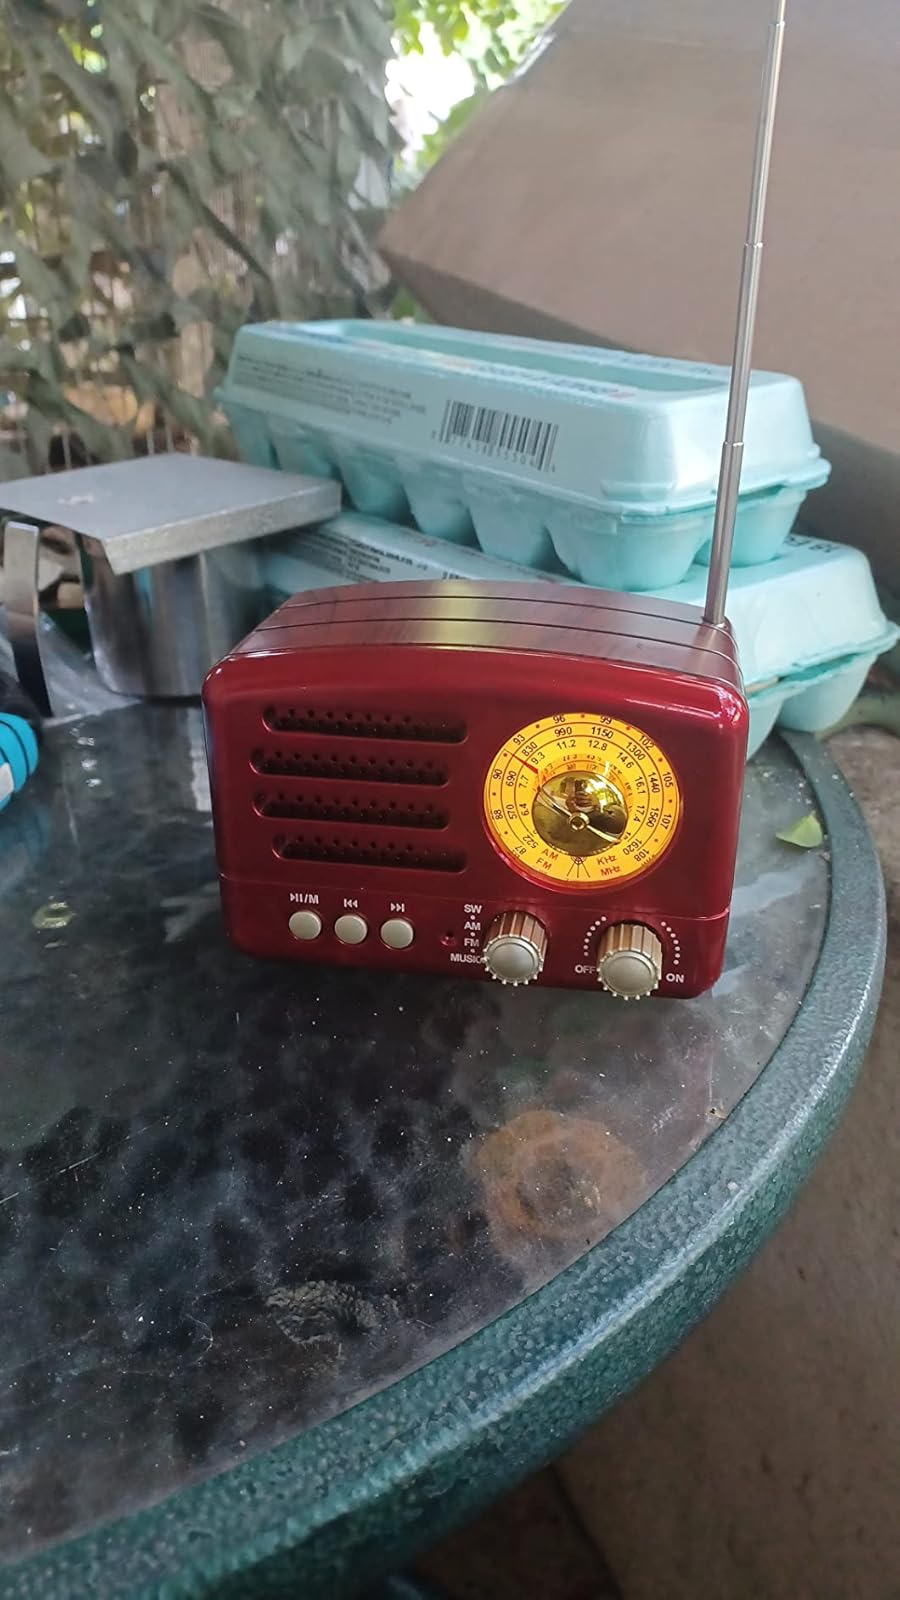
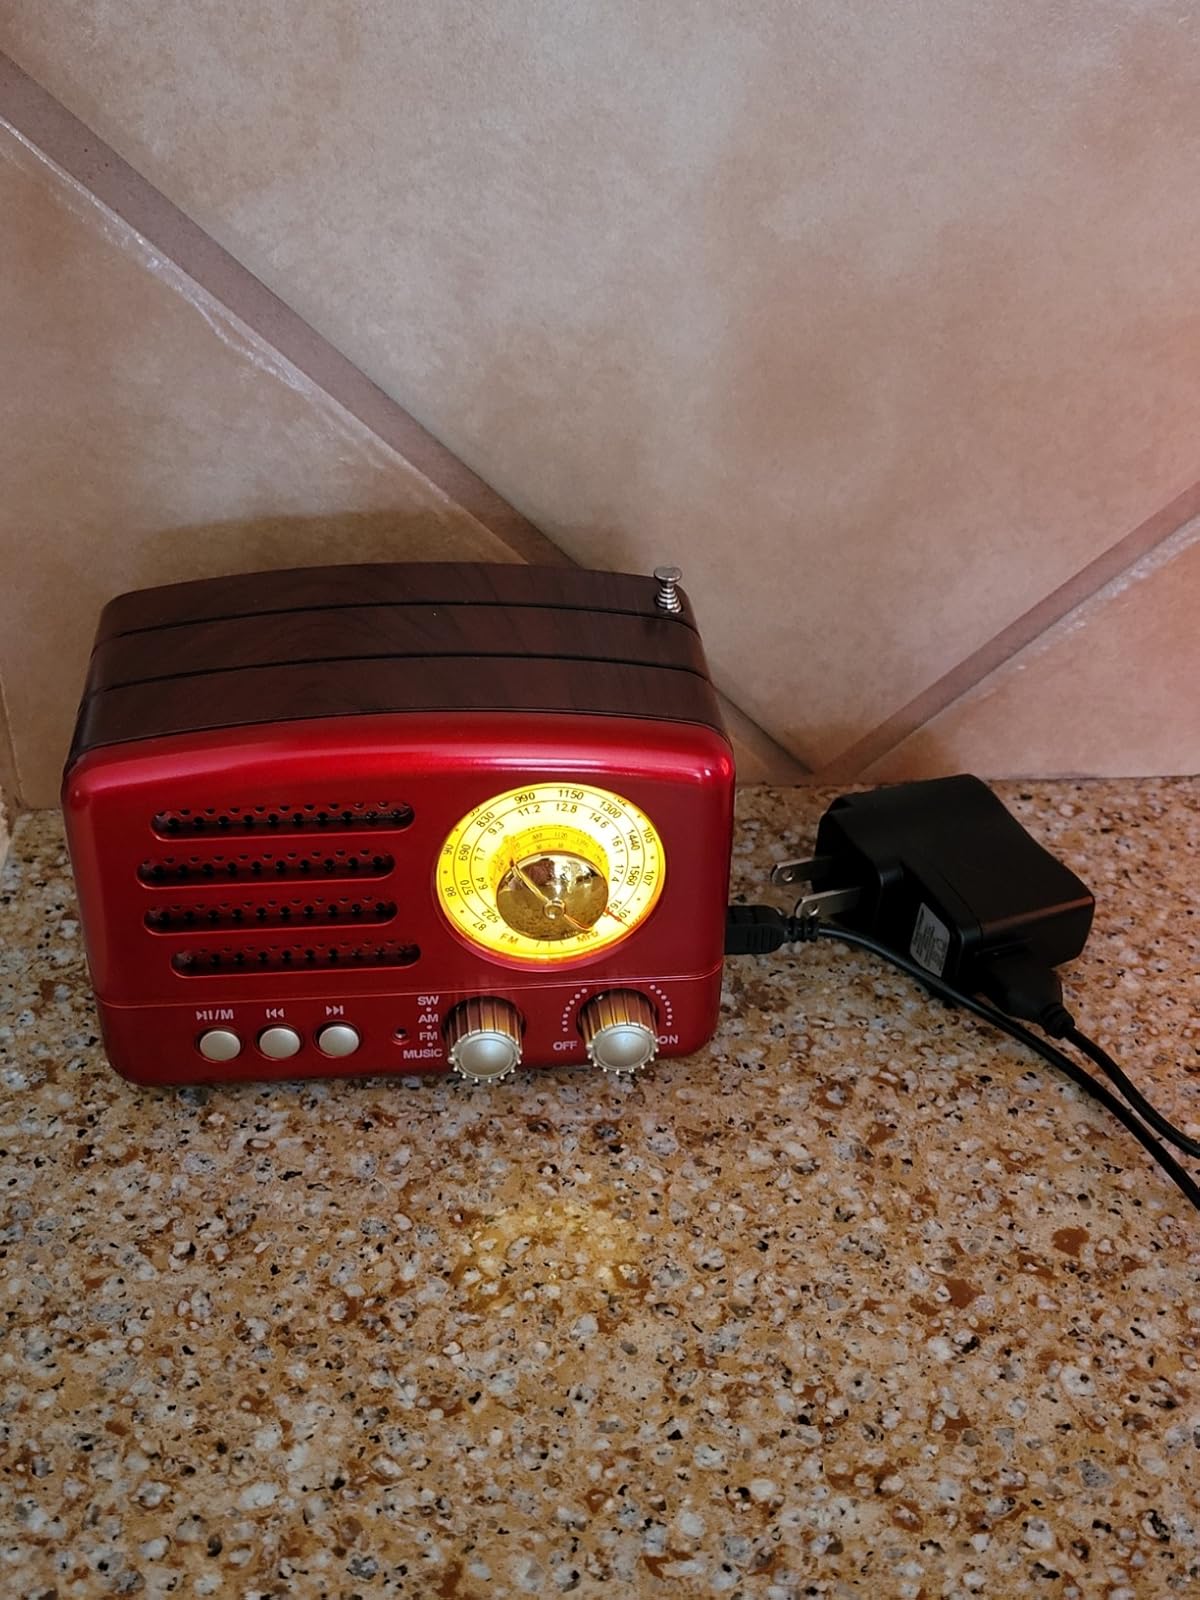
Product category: radio
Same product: yes